Wisłoka

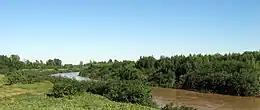
Wisłoka in Mielec

The Wisłoka is a river in south-eastern Poland, and a tributary of Vistula River. It is long and has a basin area of . Its highest elevation is , while the lowest point in the valley of the river Wisłoka lies at an elevation of above sea level.